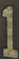
Number: 1